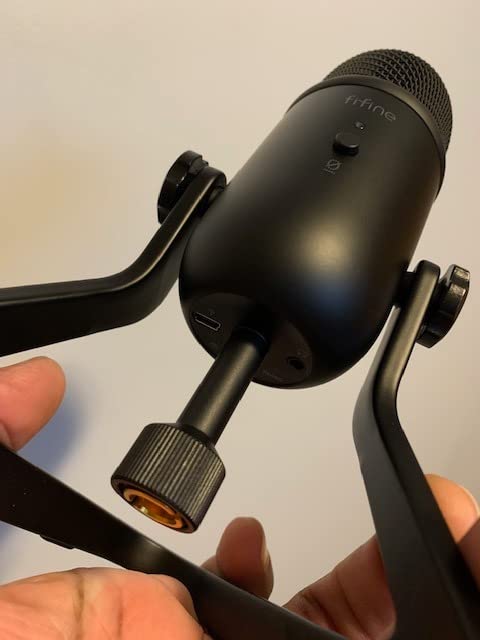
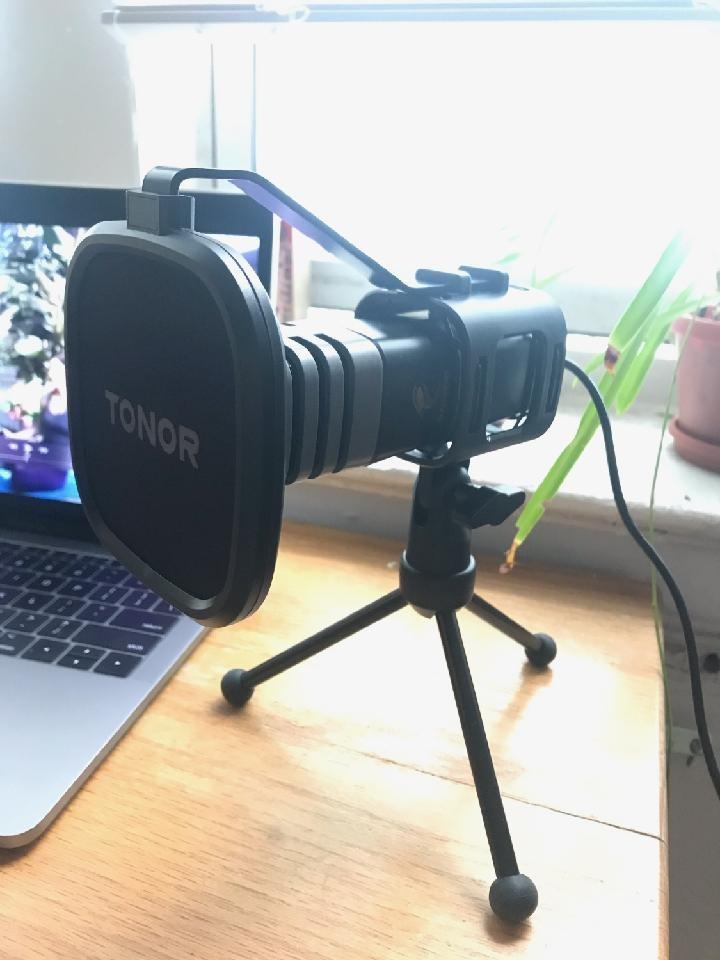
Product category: microphone
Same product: no